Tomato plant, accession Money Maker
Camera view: tilt-top (135 deg); turntable rotation: 90 degrees
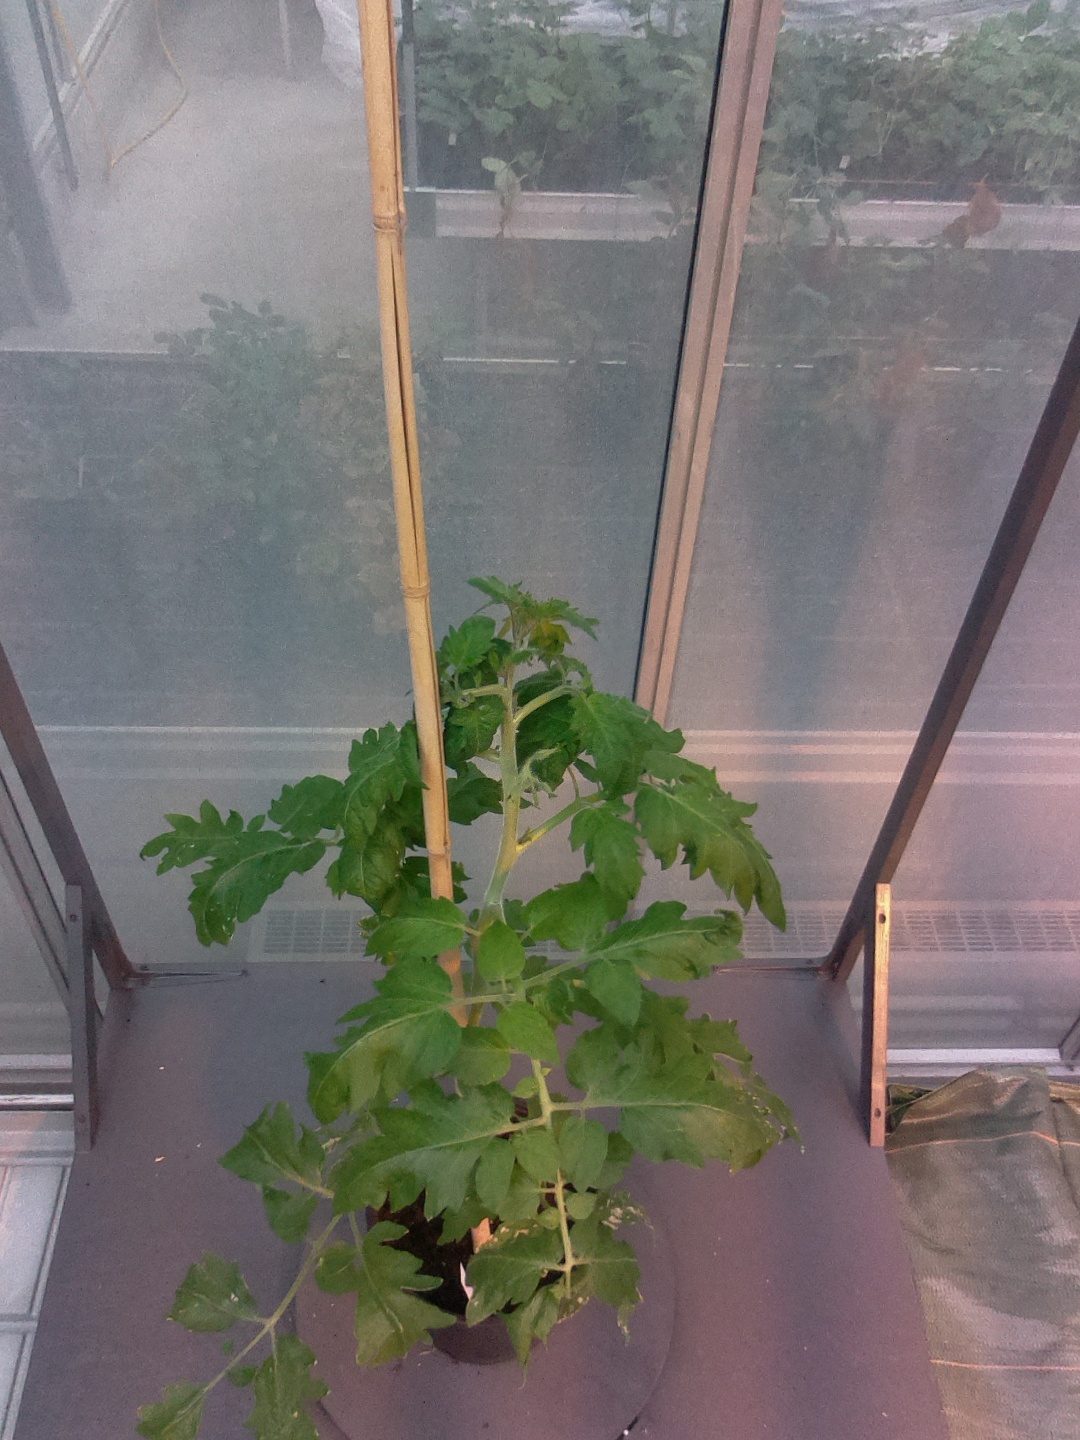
BBCH growth stage 53: 3 inflorescences visible